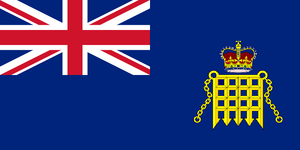
Ceci est une liste de drapeaux qui sont, ou ont été, utilisés par le Royaume-Uni et les territoires qui y sont associés.